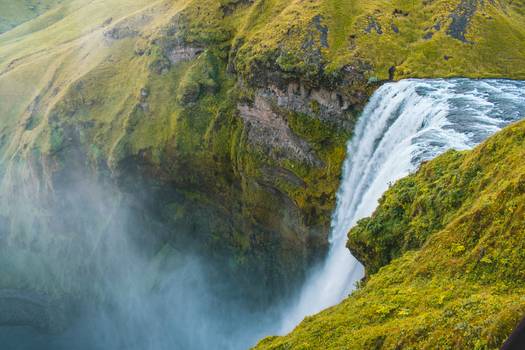
Label: No Watermark